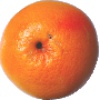
Label: pink_grapefruit